VASP Flight 141

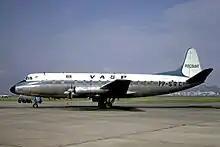
A Viscount of VASP, similar to the one involved

On September 4, 1964, VASP Flight 141, a Vickers 701C Viscount, was operating a domestic passenger service between Recife, Brazil, to São Paulo, Brazil, with two stopovers. During the second flight of the day, the aircraft impacted mountainous terrain, killing all 39 occupants onboard.